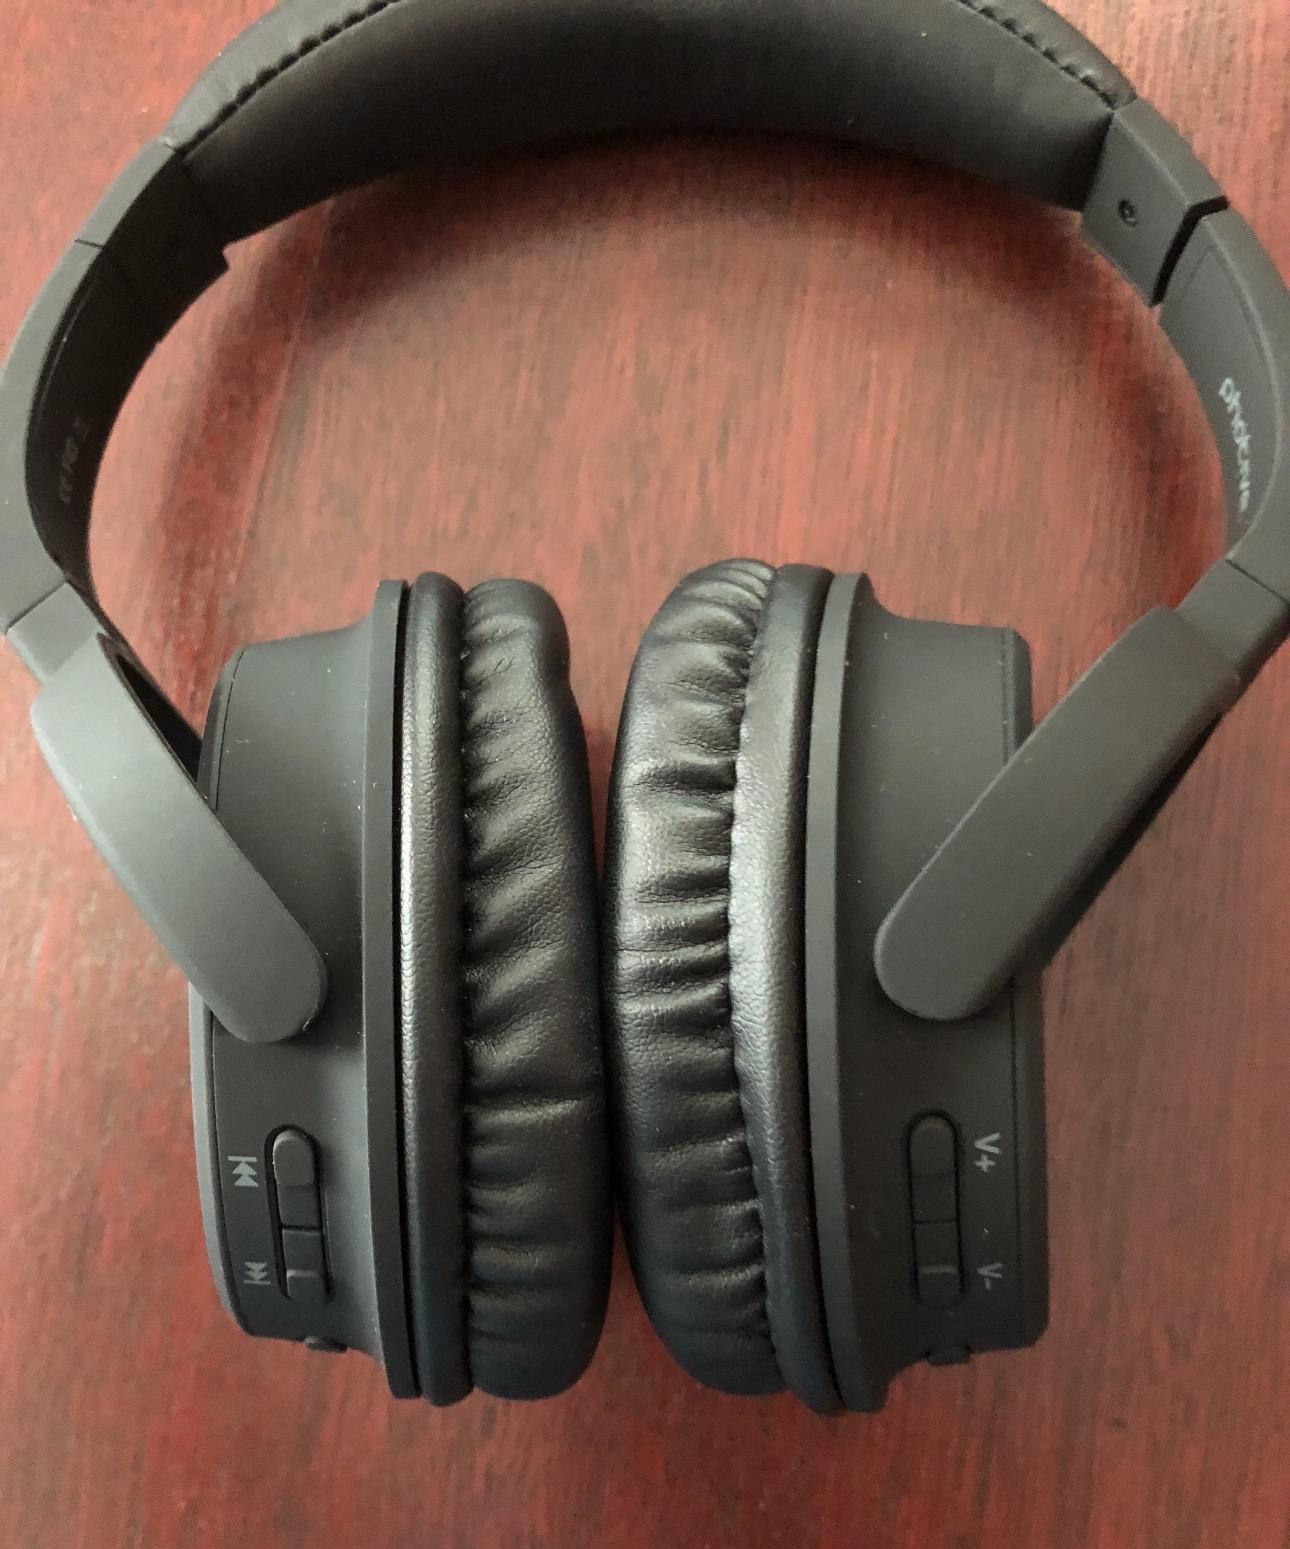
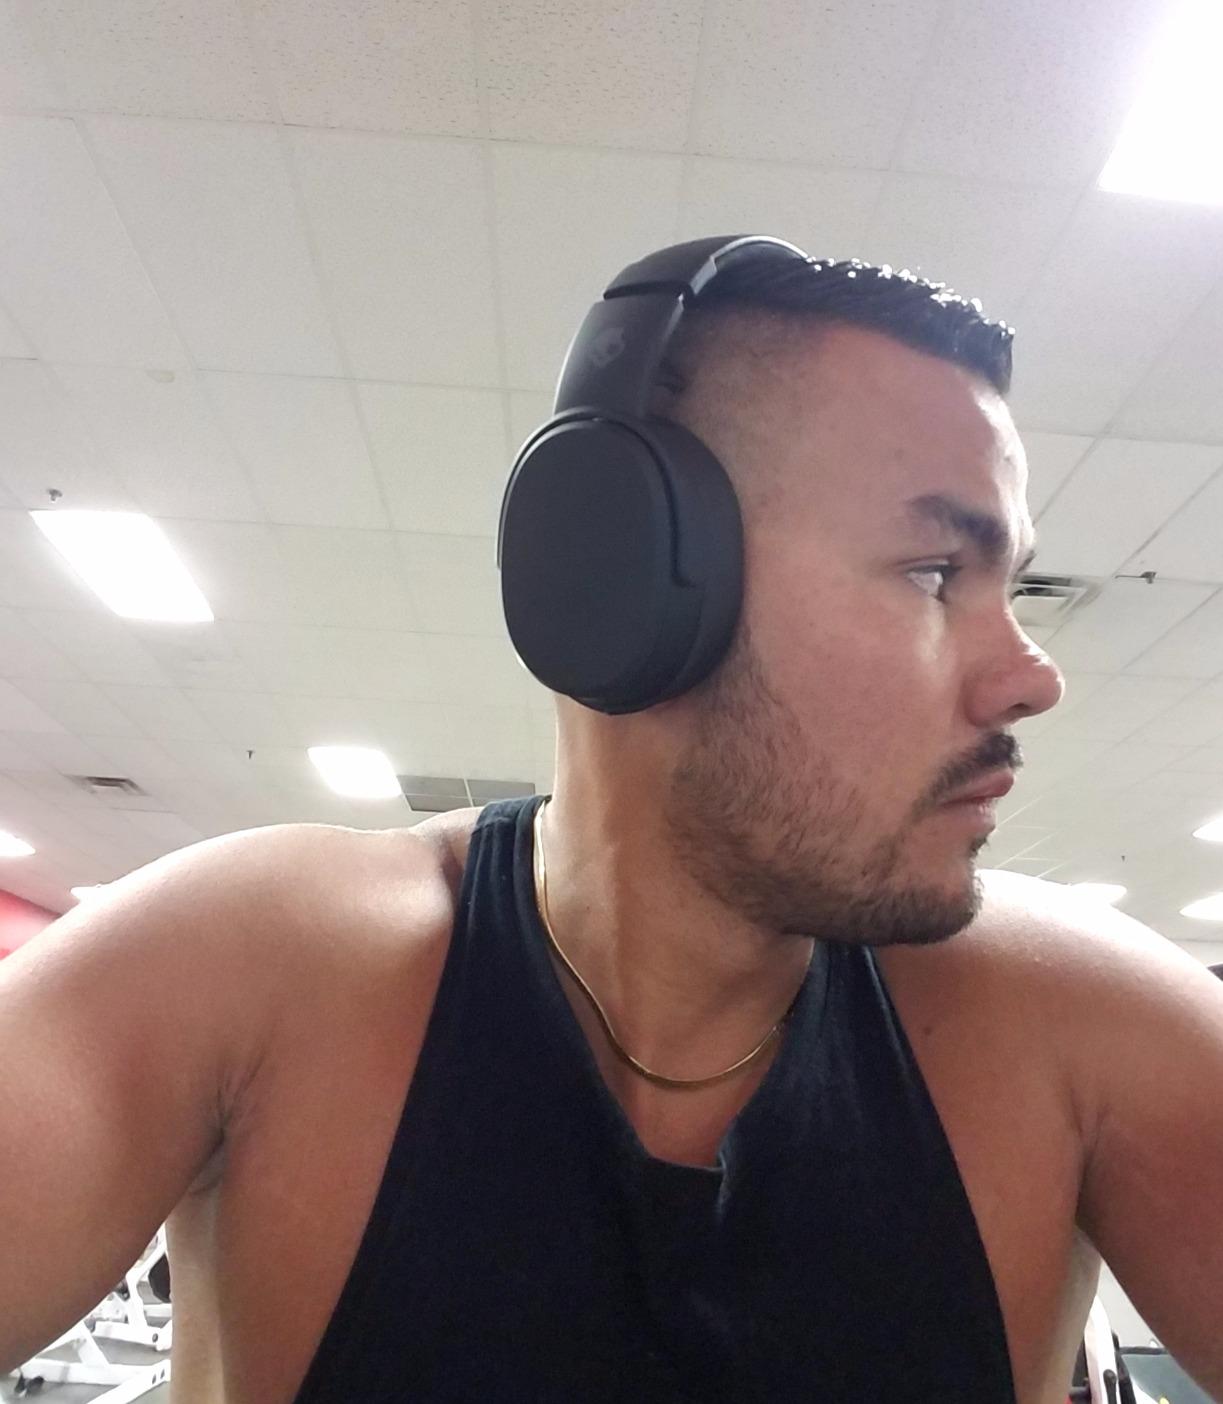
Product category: headphones
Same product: no